The Making of The Wizard of Oz

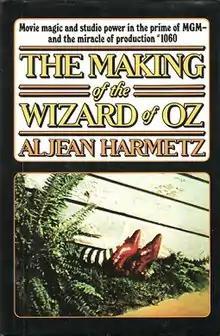
First edition

The Making of the Wizard Of Oz, written by film historian Aljean Harmetz, is a book about the production of the 1939 film "The Wizard of Oz". It was the second book published documenting the making of this film, released a year after Doug McClelland's 1976 work "Down the Yellow Brick Road".